Hydra (genus)

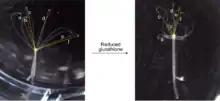
Reduction of glutathione causes reduction in the tentacle spread in hydra.

The feeding response in "Hydra" is induced by glutathione (specifically in the reduced state as GSH) released from damaged tissue of injured prey. There are several methods conventionally used for quantification of the feeding response. In some, the duration for which the mouth remains open is measured. Other methods rely on counting the number of "Hydra" among a small population showing the feeding response after addition of glutathione. Recently, an assay for measuring the feeding response in hydra has been developed. In this method, the linear two-dimensional distance between the tip of the tentacle and the mouth of hydra was shown to be a direct measure of the extent of the feeding response. This method has been validated using a starvation model, as starvation is known to cause enhancement of the "Hydra" feeding response.